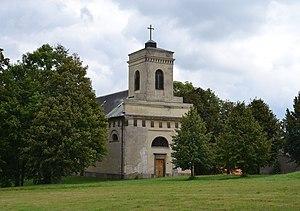
Třebovice est une commune du district d'Ústí nad Orlicí dans la région de Pardubice en République tchèque. Sa population s'élevait à 782 habitants en 2017.